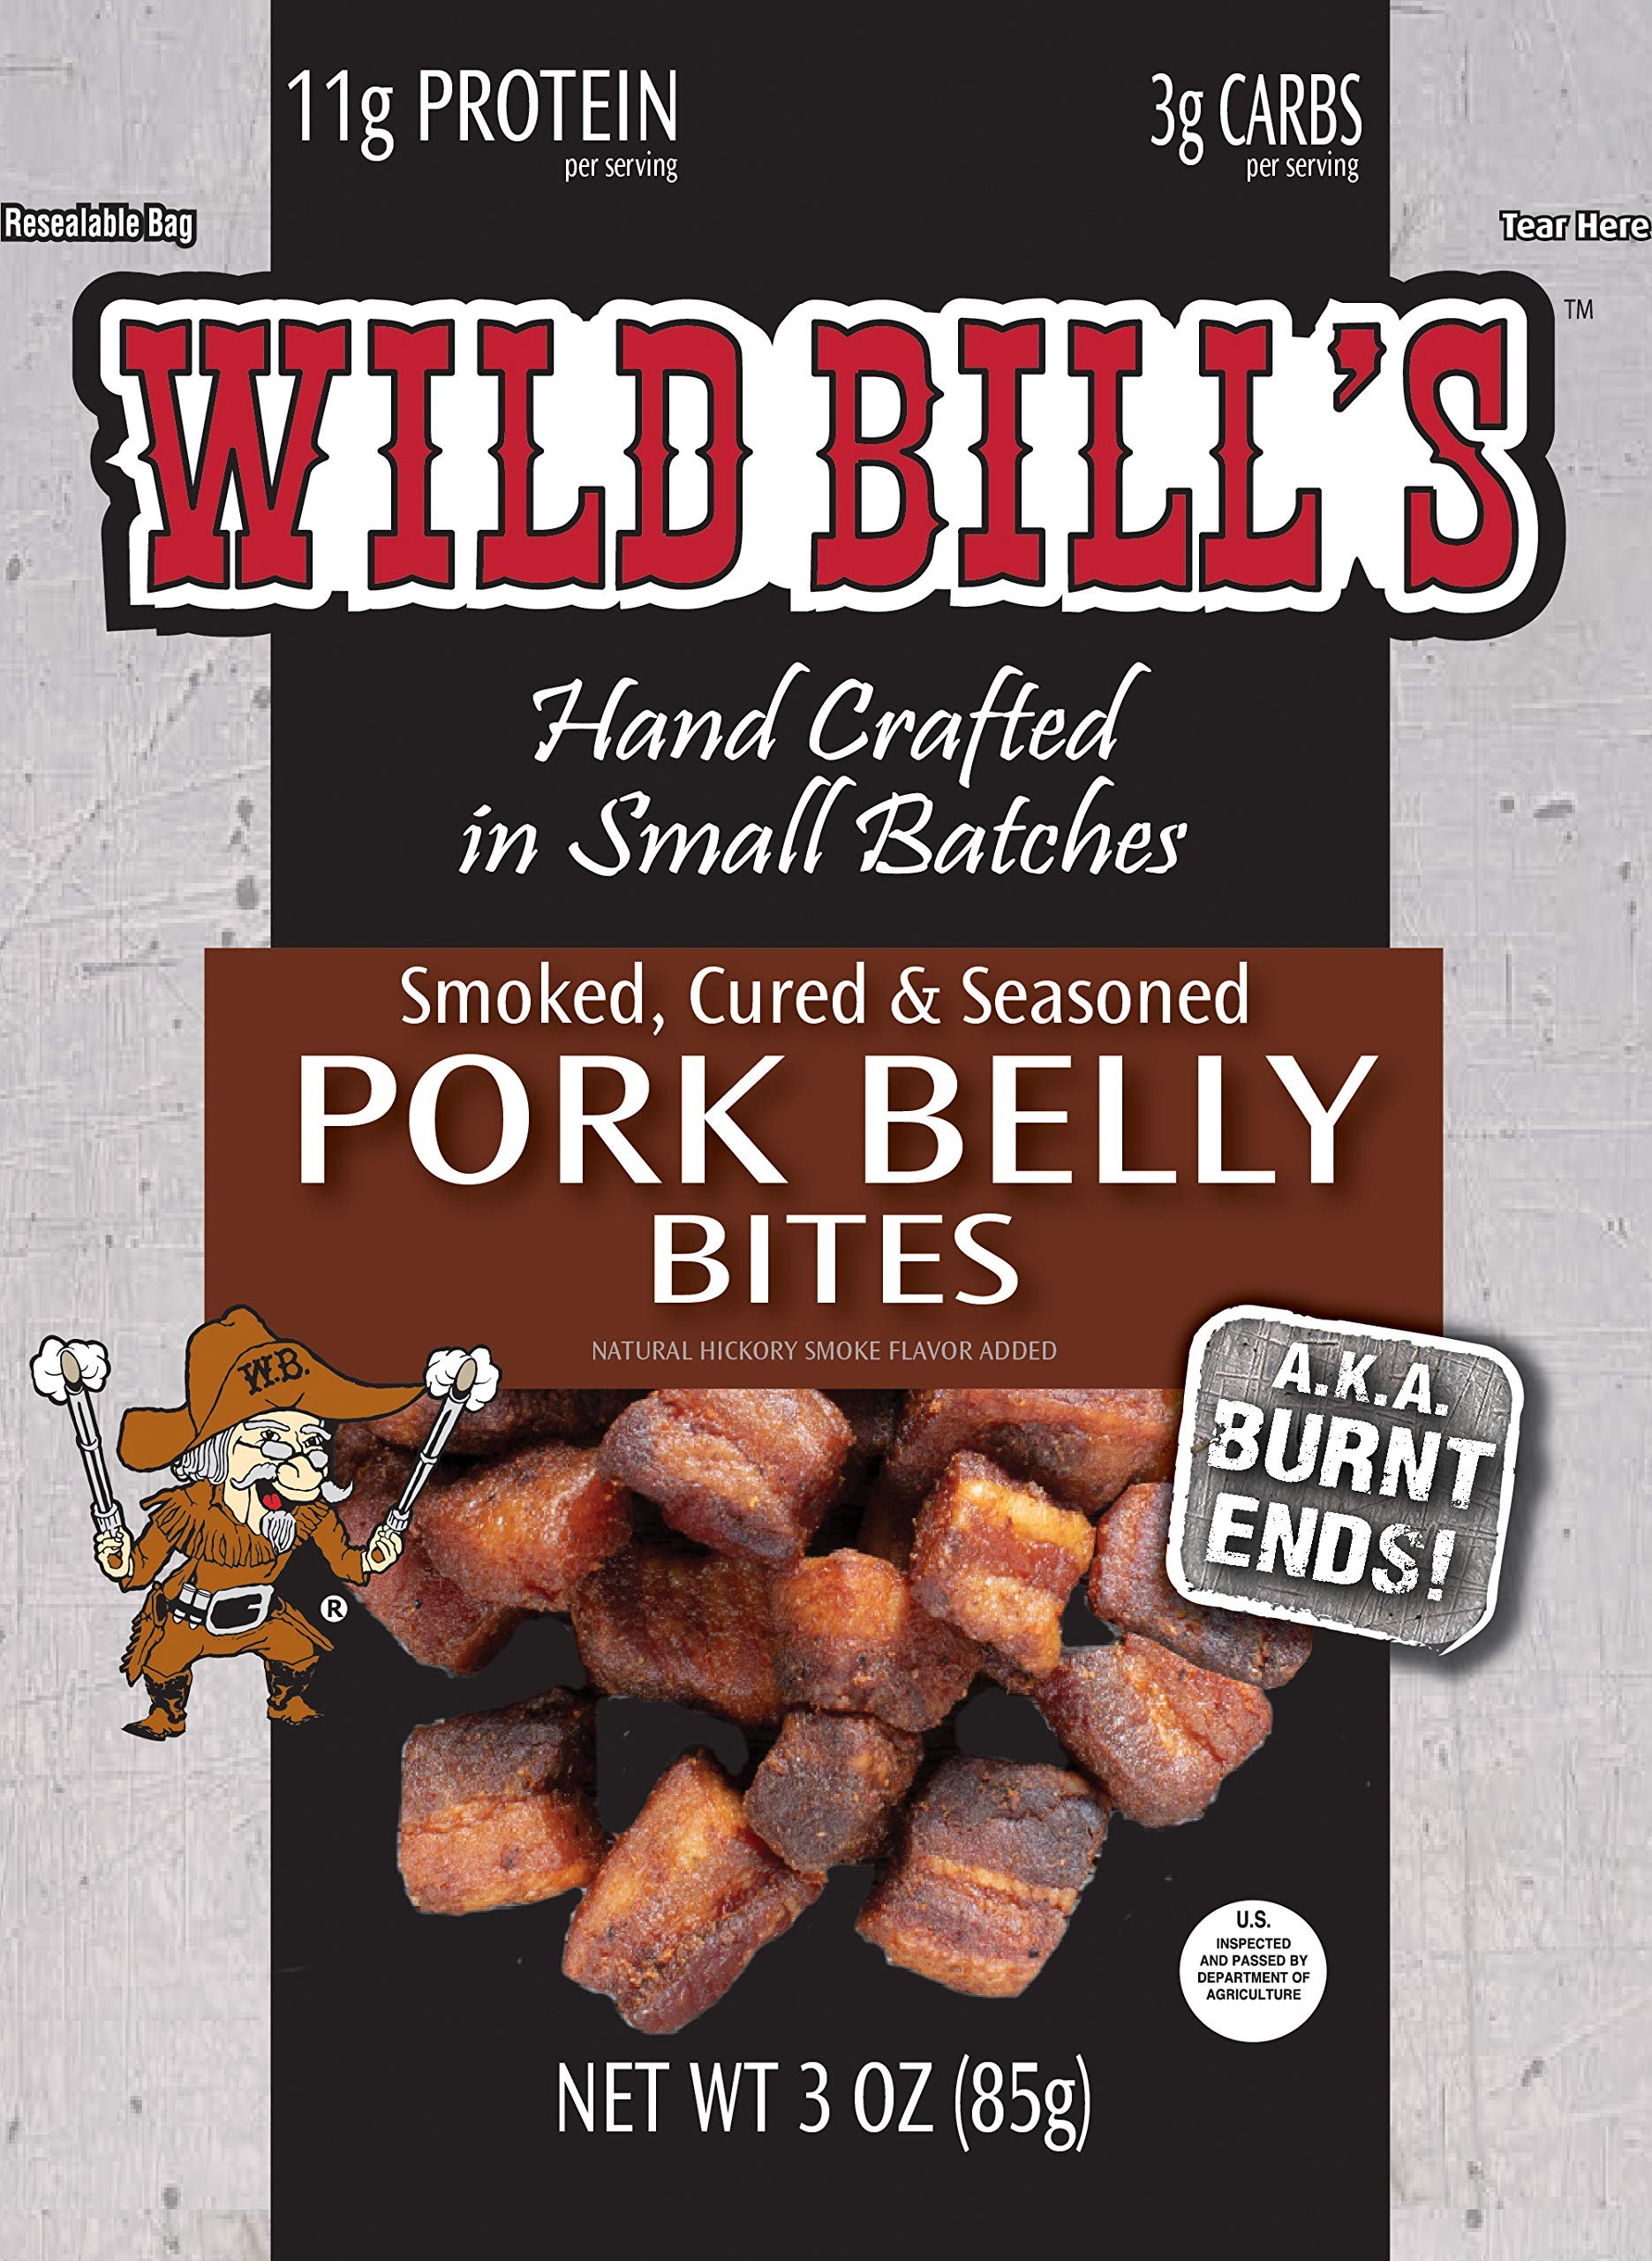
Item Name: Wild Bill’s Pork Belly Bites 3 Ounce Pack (3 count)
Bullet Point 1: Three resealable 3 oz pouches of Wild Bill's Pork Belly Bites
Bullet Point 2: Wild Bill’s Pork Belly Bites are the cured and seasoned "Burnt Ends" of 100% hickory smoked bacon
Bullet Point 3: Keto friendly - Big, Bold and Bodacious real bacon bites of fatty, salty, smoky “goodness”
Bullet Point 4: Proudly made in the USA - USDA inspected and approved
Bullet Point 5: 11 grams of protein and 3 grams of carbs in a 1oz serving – No Nitrites or MSG – Gluten Free
Product Description: If you love well done bacon, then you'll love Wild Bill's Pork Belly Bites (aka Burnt Ends) packed in 3 resealable bags (3oz each). Made with 100% smoked bacon, these smoked, cured and seasoned bites have only 3 carbs per 1 ounce serving. Never had pork belly? Don't think of the word "belly" as in stomach, rather it's the meat that runs on the underside of the pig that's used to make bacon. Wild Bill's Pork Belly Bites are gluten free and contain no MSG.
Value: 9.0
Unit: Ounce

Price: 29.99